Wild Bill Hickok

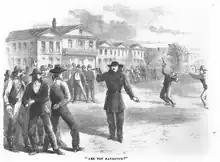
The Hickok–Tutt shootout, in an 1867 illustration accompanying the article by Nichols in "Harper's" magazine

While in Springfield, Hickok and a local gambler named Davis Tutt had several disagreements over unpaid gambling debts and their common affection for the same women. Hickok lost a gold watch to Tutt in a poker game. The watch had great sentimental value to Hickok, so he asked Tutt not to wear it in public. They initially agreed not to fight over the watch, but Hickok saw Tutt wearing it and warned him to stay away. On July 21, 1865, the two men faced off in Springfield's town square, standing sideways before drawing and firing their weapons. Their quick-draw duel was recorded as the first of its kind. Tutt's shot missed, but Hickok's struck Tutt through the heart from about away. Tutt called out, "Boys, I'm killed" before he collapsed and died.